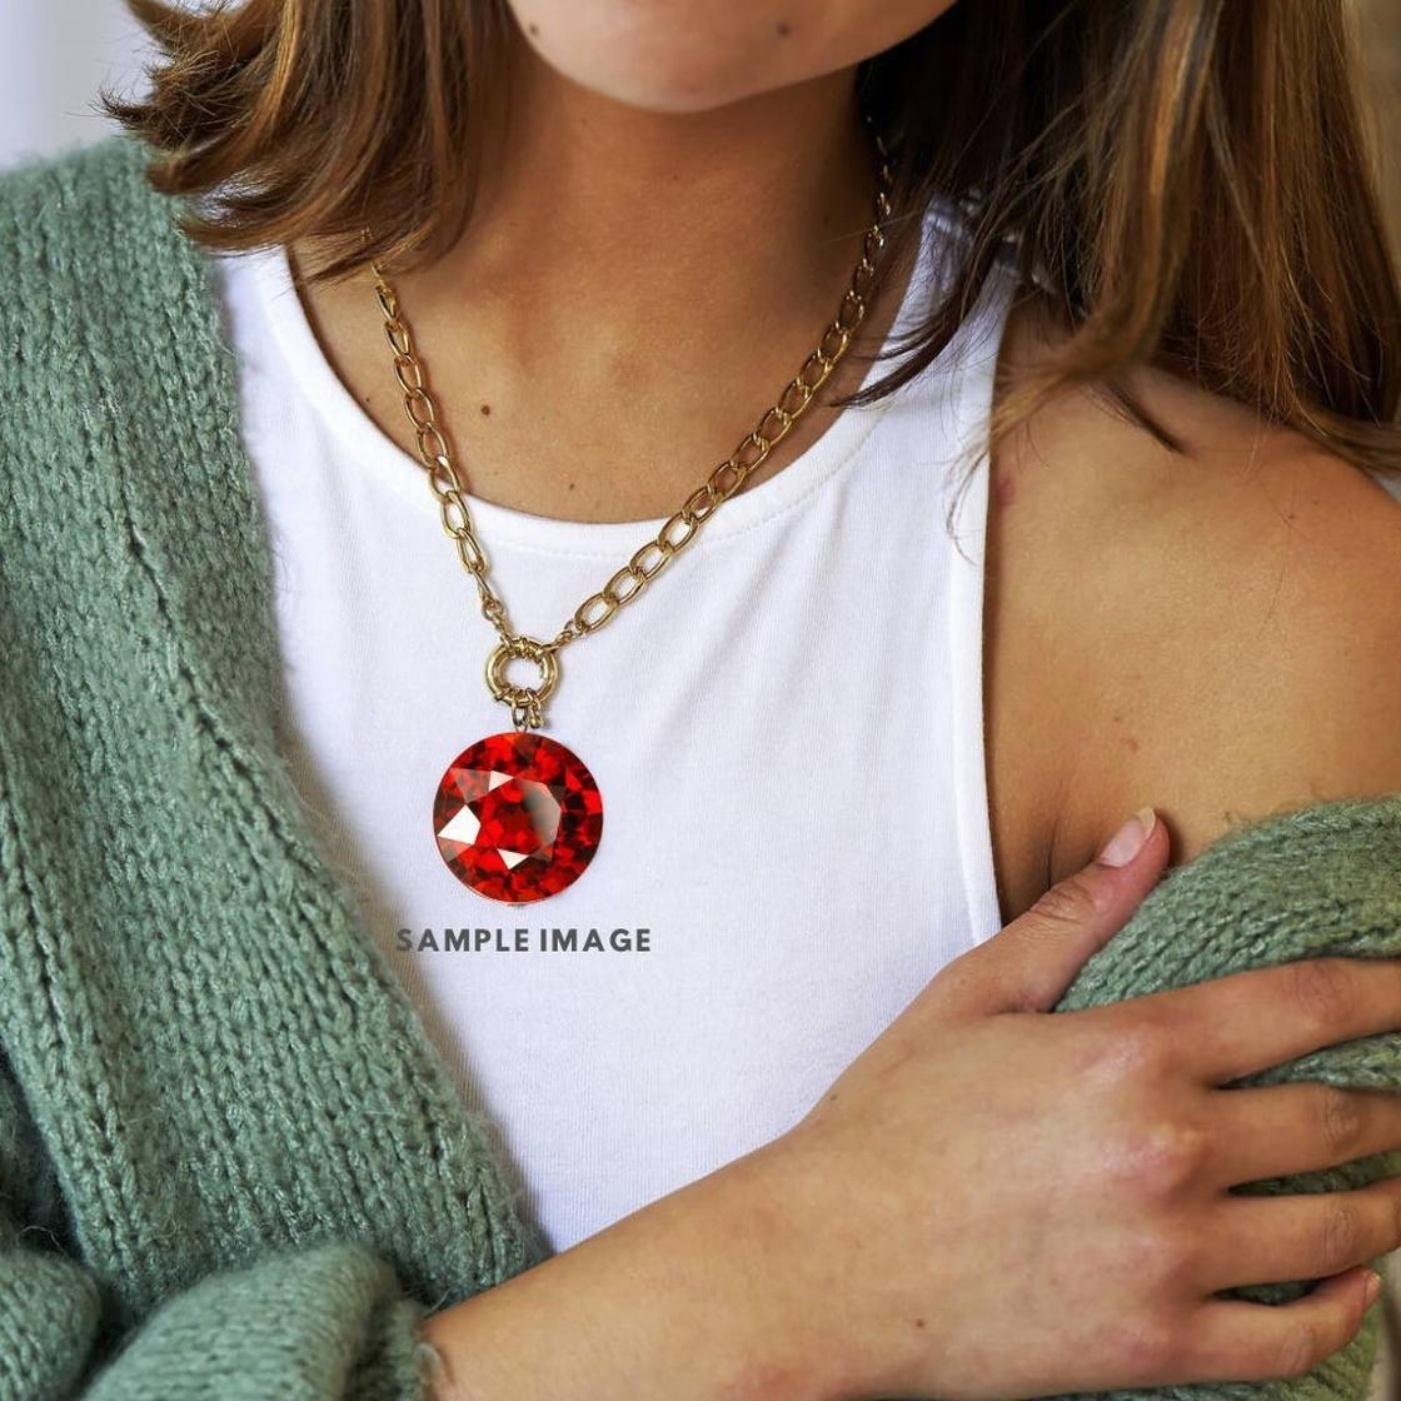
Chopra Gems Brass Certified and Natural Garnet Stone Pendant Red (Men and Women) (Pendant_BCX116)
Type: Necklaces & Pendants
Brand: Chopra Gems & Jewellery
Price: Rs. 795
 This is natural hessonite (gomed) gemstone. The stone is fully untreated. Gomed has great power to decrease the ill effects of planets and also help in treating several diseases. But the main thing is that should be kept in mind is one who should wear a correct stone that matches their zodiac signs for enjoying total benefits of these gemstones, these stones need to be carefully selected, so that one can get benefits from it. For achieving success, it is better to wear both hot and cold gemstones. The reason behind this combination is that it helps in maintain stability and eradicates health issues. It is a 100 genuine real hessonite.
Features: Type pendant,Color red,Material brass
Included: Garnet Stone Pendant